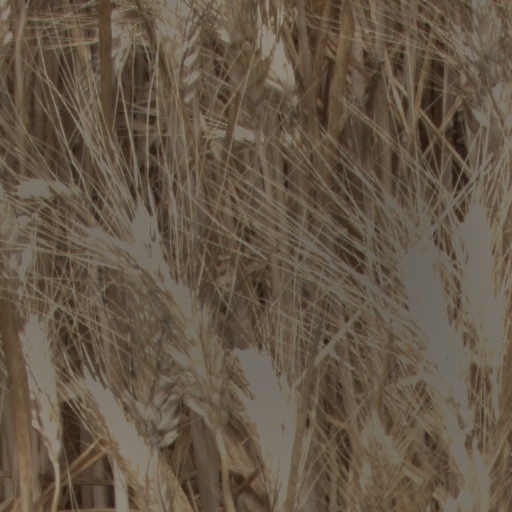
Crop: wheat